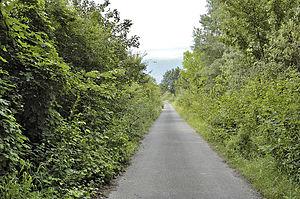
La zone frontalière de la Russie est une bande de terre tracée le long de la frontière de la Fédération de Russie où la libre circulation des personnes et l'exercice d'activités économiques sont limités. En général, ces zones sont installées aux frontières avec des États ennemis ou des territoires d'États inamicaux. Le but est de faciliter les recherches de personnes indésirables sur un territoire ou d'éviter l'accès de saboteurs. L'existence de cette zone peut toutefois subsister longtemps après la normalisation des relations entre États voisins.